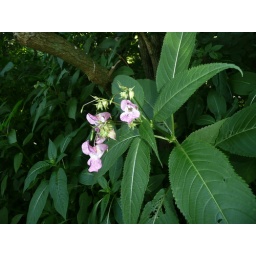
There are pink ones and white ones. This part of the canal bank is covered in the plants